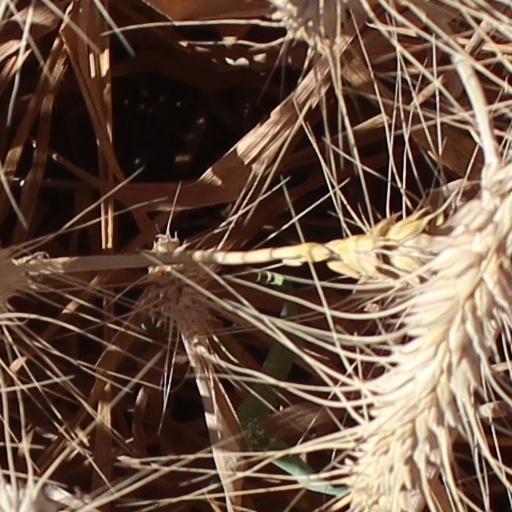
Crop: wheat